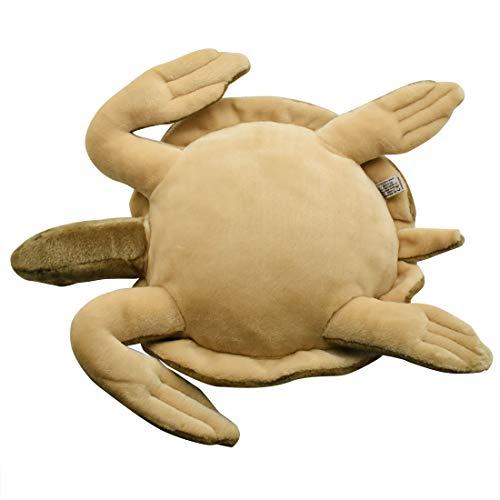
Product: Hansa 5072 Plush
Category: Toys & Games | Stuffed Animals & Plush Toys | Plush Figures
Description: Great Condition.
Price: $71.25
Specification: ProductDimensions:19.5x17.6x7.8inches|ItemWeight:1.21pounds|ShippingWeight:1.23pounds(Viewshippingratesandpolicies)|DomesticShipping:ItemcanbeshippedwithinU.S.|InternationalShipping:ThisitemcanbeshippedtoselectcountriesoutsideoftheU.S.LearnMore|ASIN:B005M2D1M0|Itemmodelnumber:194774|Manufacturerrecommendedage:3yearsandup